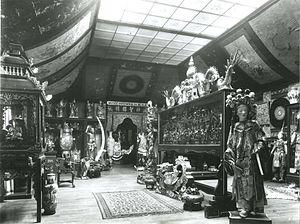
Salle dédiée au général Léon de Beylié en 1905 au musée-bibliothèque de Grenoble.
Le musée de Grenoble, appelé musée de Peinture et de Sculpture de Grenoble jusque dans les années 1980, a été créé le 16 février 1798 par le professeur de dessin Louis-Joseph Jay. Principal musée d'art et d'antiquités de la ville de Grenoble, il est situé place Lavalette, à l'emplacement d'un ancien couvent des Franciscains édifié en 1218 et dont le site deviendra militaire à la fin du XVIᵉ siècle. Il fait partie des premiers musées d'art français et conserve l'une des plus belles collections d'art ancien.
Léon Marie Eugène de Beylié né le 26 novembre 1849 à Strasbourg et mort le 15 juillet 1910 près du passage de Tha-Dua sur le fleuve Mékong est un général de brigade, archéologue et mécène français.